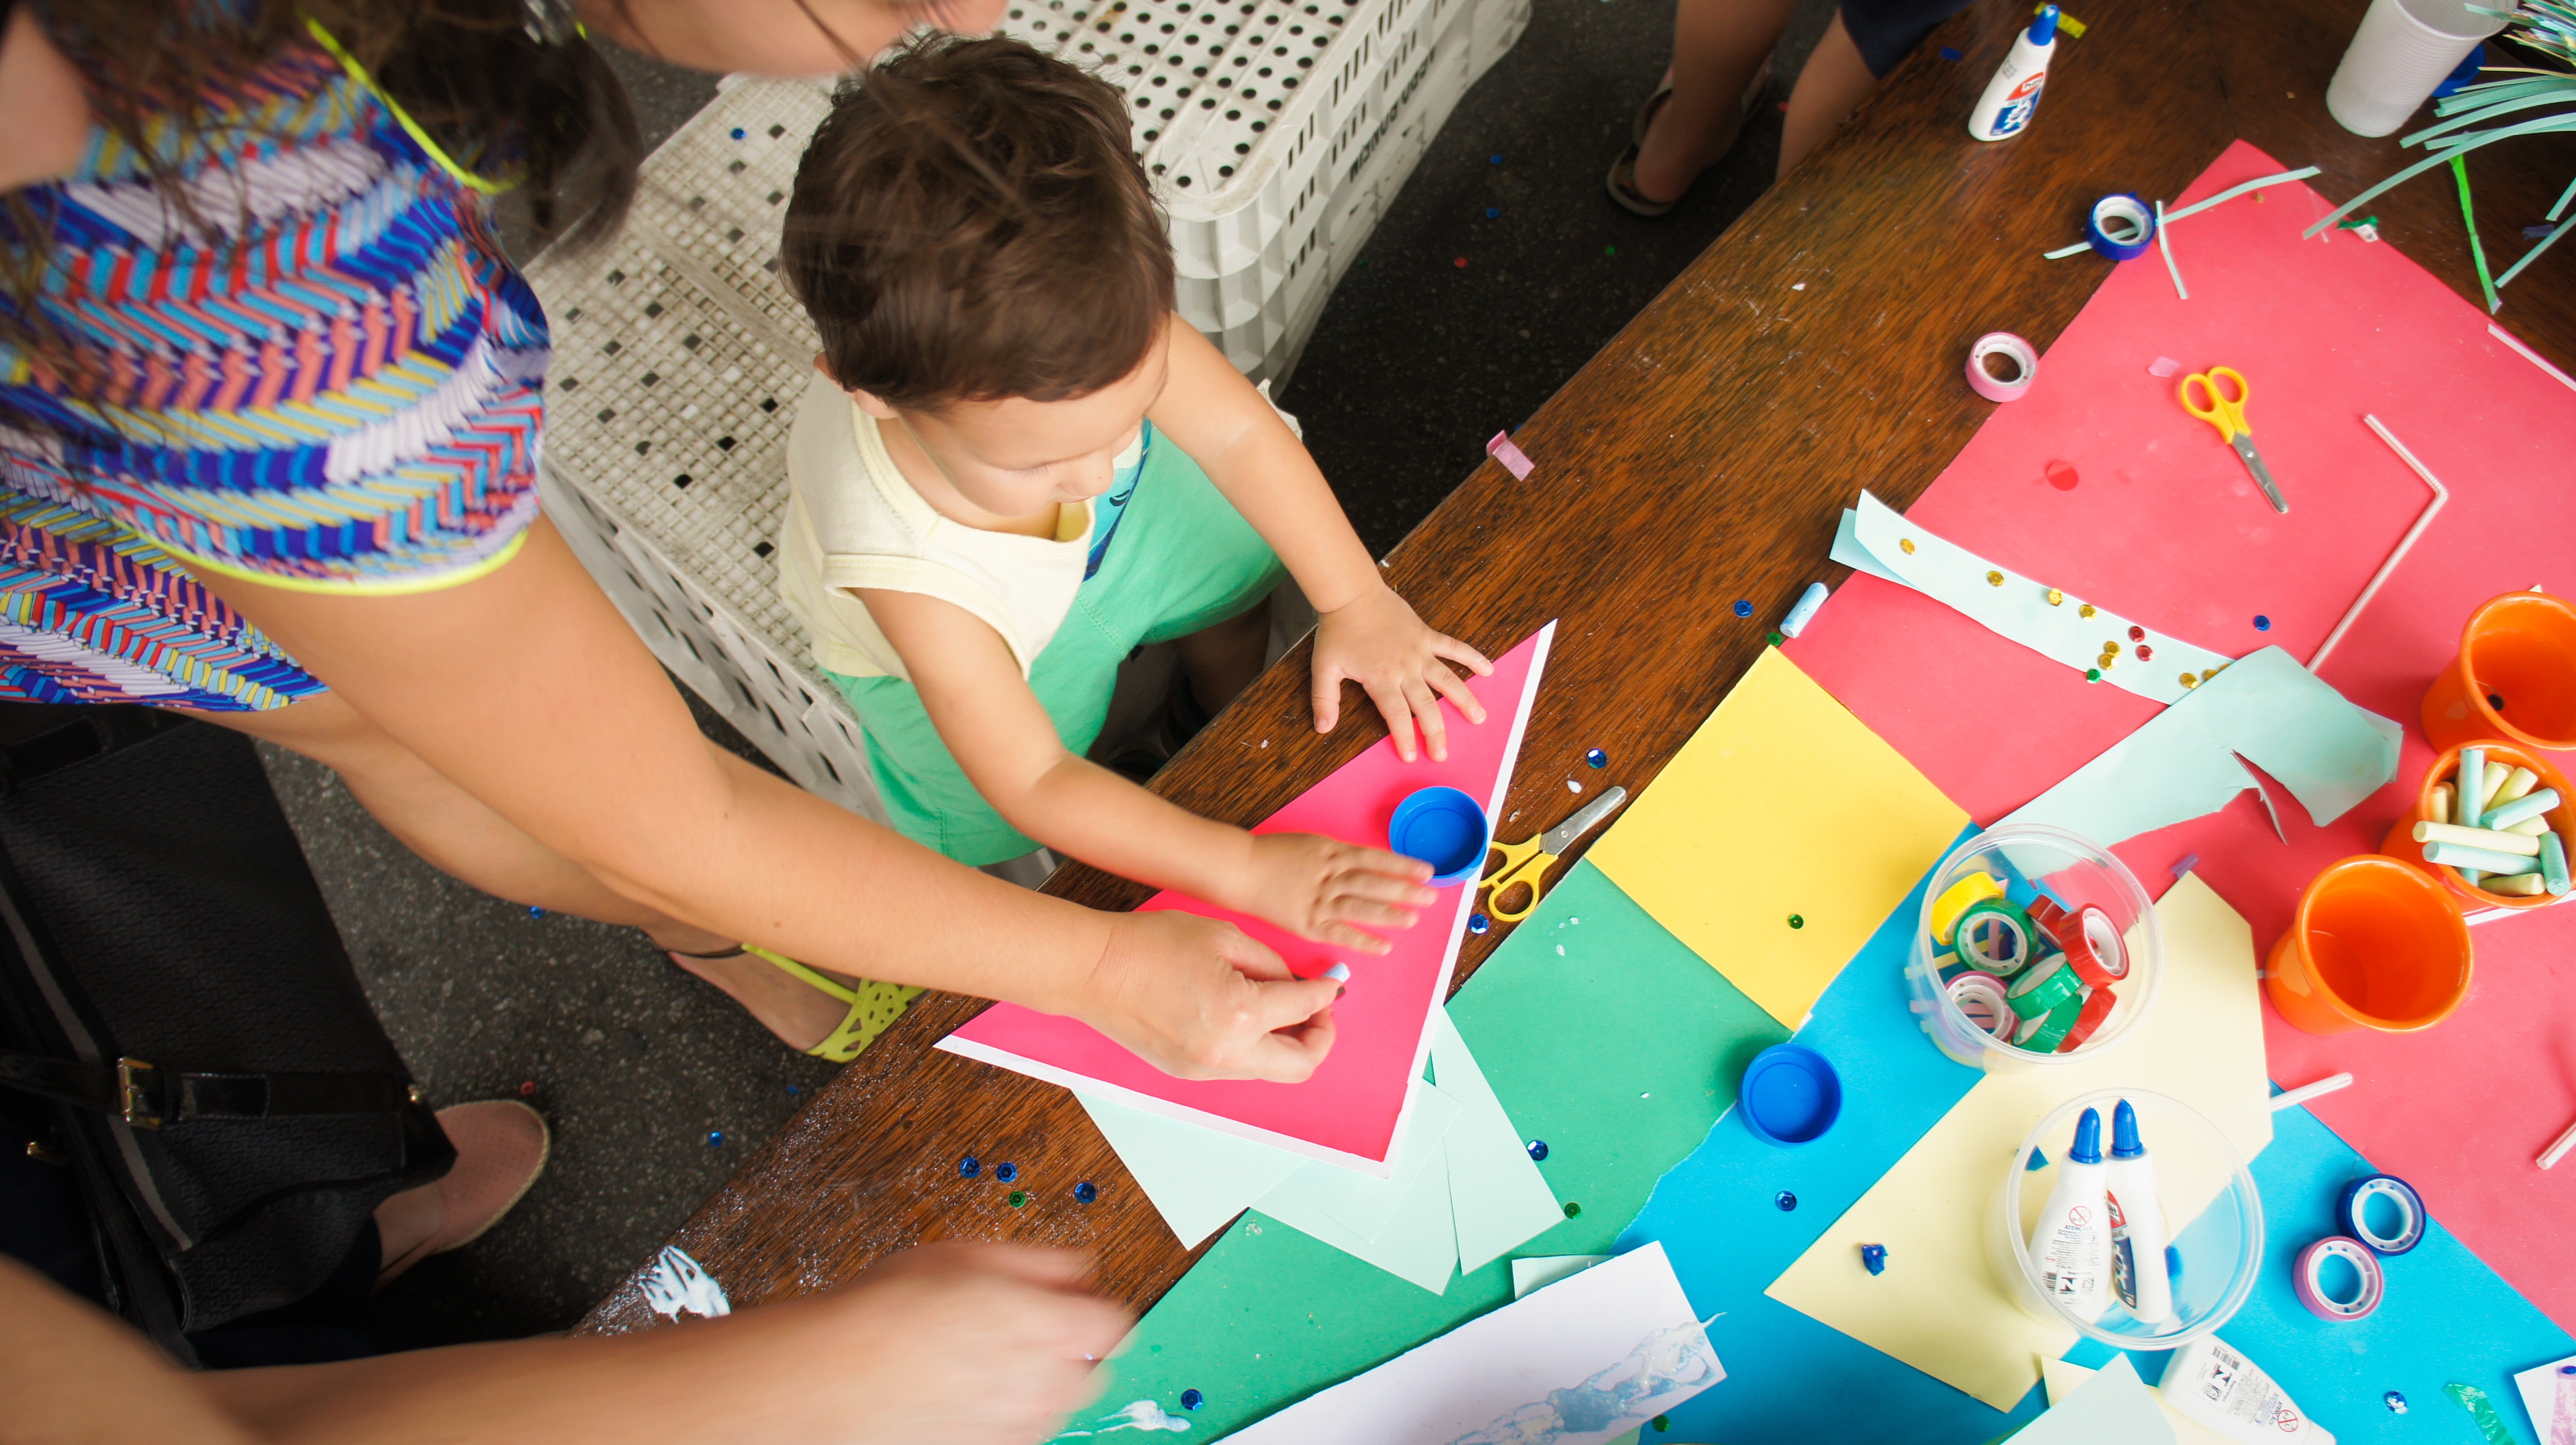
play, color, art, learning